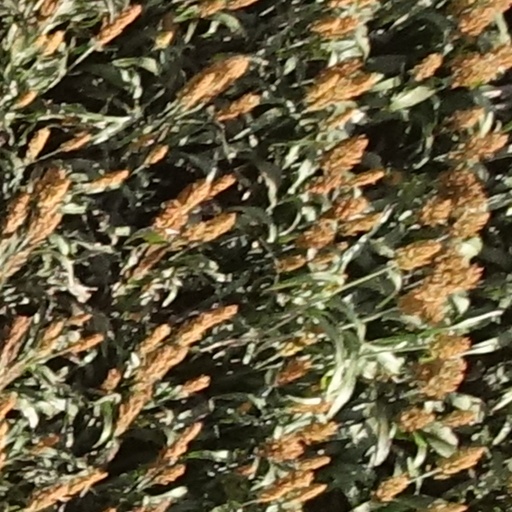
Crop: sorghum